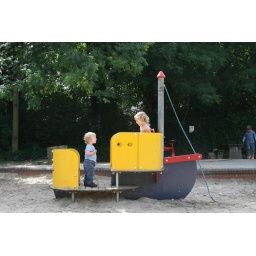
Chompster talks to another, slightly less small boy on a boat in the park